Clemence of Austria

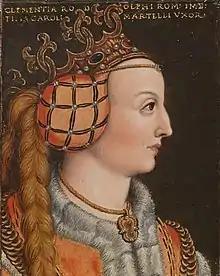
Portrait by Anton Boys

Clemence of Austria (in German: "Klementia") (1262 – February 1293, or 1295) was a daughter of King Rudolph I of Germany and Gertrude of Hohenberg. She was a member of the House of Habsburg.